Gavin Maxwell

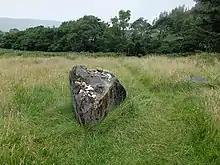
Maxwell's memorial boulder on the former site of his "Camusfeàrna" home

Maxwell's book "Ring of Bright Water" describes how, in 1956, he brought a smooth-coated otter back from Iraq and raised it in "Camusfeàrna" at Sandaig Bay on the west coast of Scotland. He took the otter, called Mijbil, to the London Zoological Society, where it was decided that this was a previously unknown subspecies of smooth-coated otter. It was therefore named "Lutrogale perspicillata maxwelli" (or, colloquially, "Maxwell's otter") after him. While it was thought to have become extinct in the alluvial salt marshes of Iraq as a result of the large-scale drainage of the area that started in the 1960s, newer surveys suggest large populations remain throughout its range, though they still remain vulnerable.